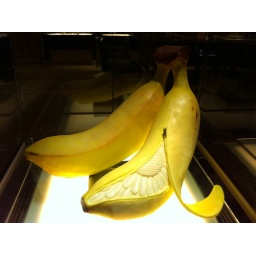
... inside the Mandarin Oriental. Among several outlandish cakes on display in glass cases.